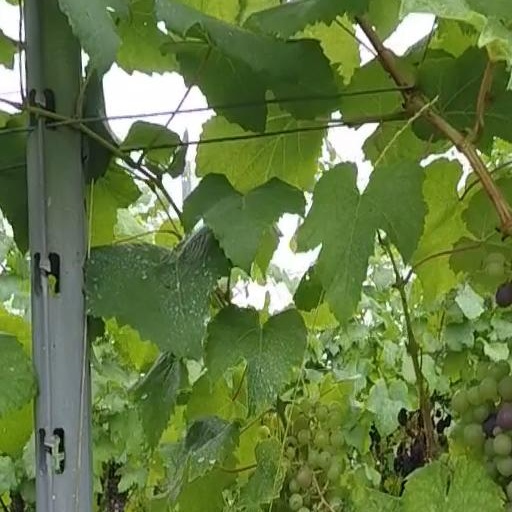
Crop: grape